Italy–Slovenia border

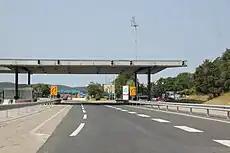
Border crossing between Fernetti and Sežana

[{ "type": "ExternalData", "service": "geoshape", "ids": "Q215", "properties": { "fill": "#0080FF", "stroke": "#FFFFFF" } }, { "type": "ExternalData", "service": "geoshape", "ids": "Q38", "properties": { "fill": "#00FF40", "stroke": "#FFFFFF" } }]